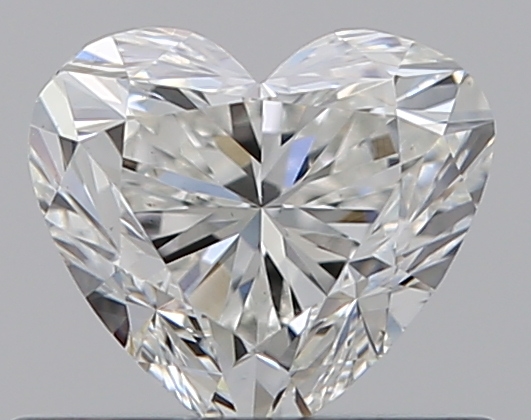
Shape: heart
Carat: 0.5
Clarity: VS2
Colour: G
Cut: VG
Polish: VG
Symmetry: GD
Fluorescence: N
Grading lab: GIA
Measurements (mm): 4.74 x 5.28 x 3.24